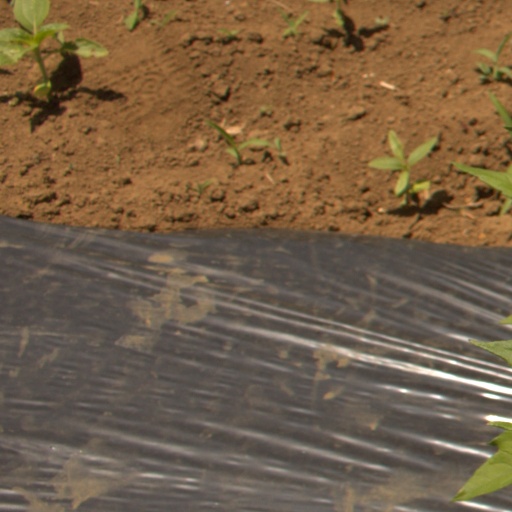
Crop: Jerusalem artichoke